STZ-5

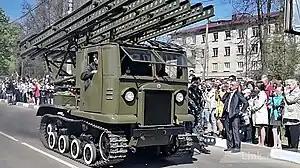
BM-13-16 rocket launcher on STZ-5 chassis

The STZ-5 artillery tractor was a product of the Stalingrad Tractor Factory (STZ) (Russian: Сталинградский тракторный завод) from 1937 to 1942 in the Soviet Union. The tractor was designed to tow division to corps level guns and howitzers of 8 tonnes and less. The STZ-5 was one of the few artillery tractors specifically designed by the Soviet government for its role. With over 9900 built, it was the most-produced Soviet ‘military’ tractor during the war.